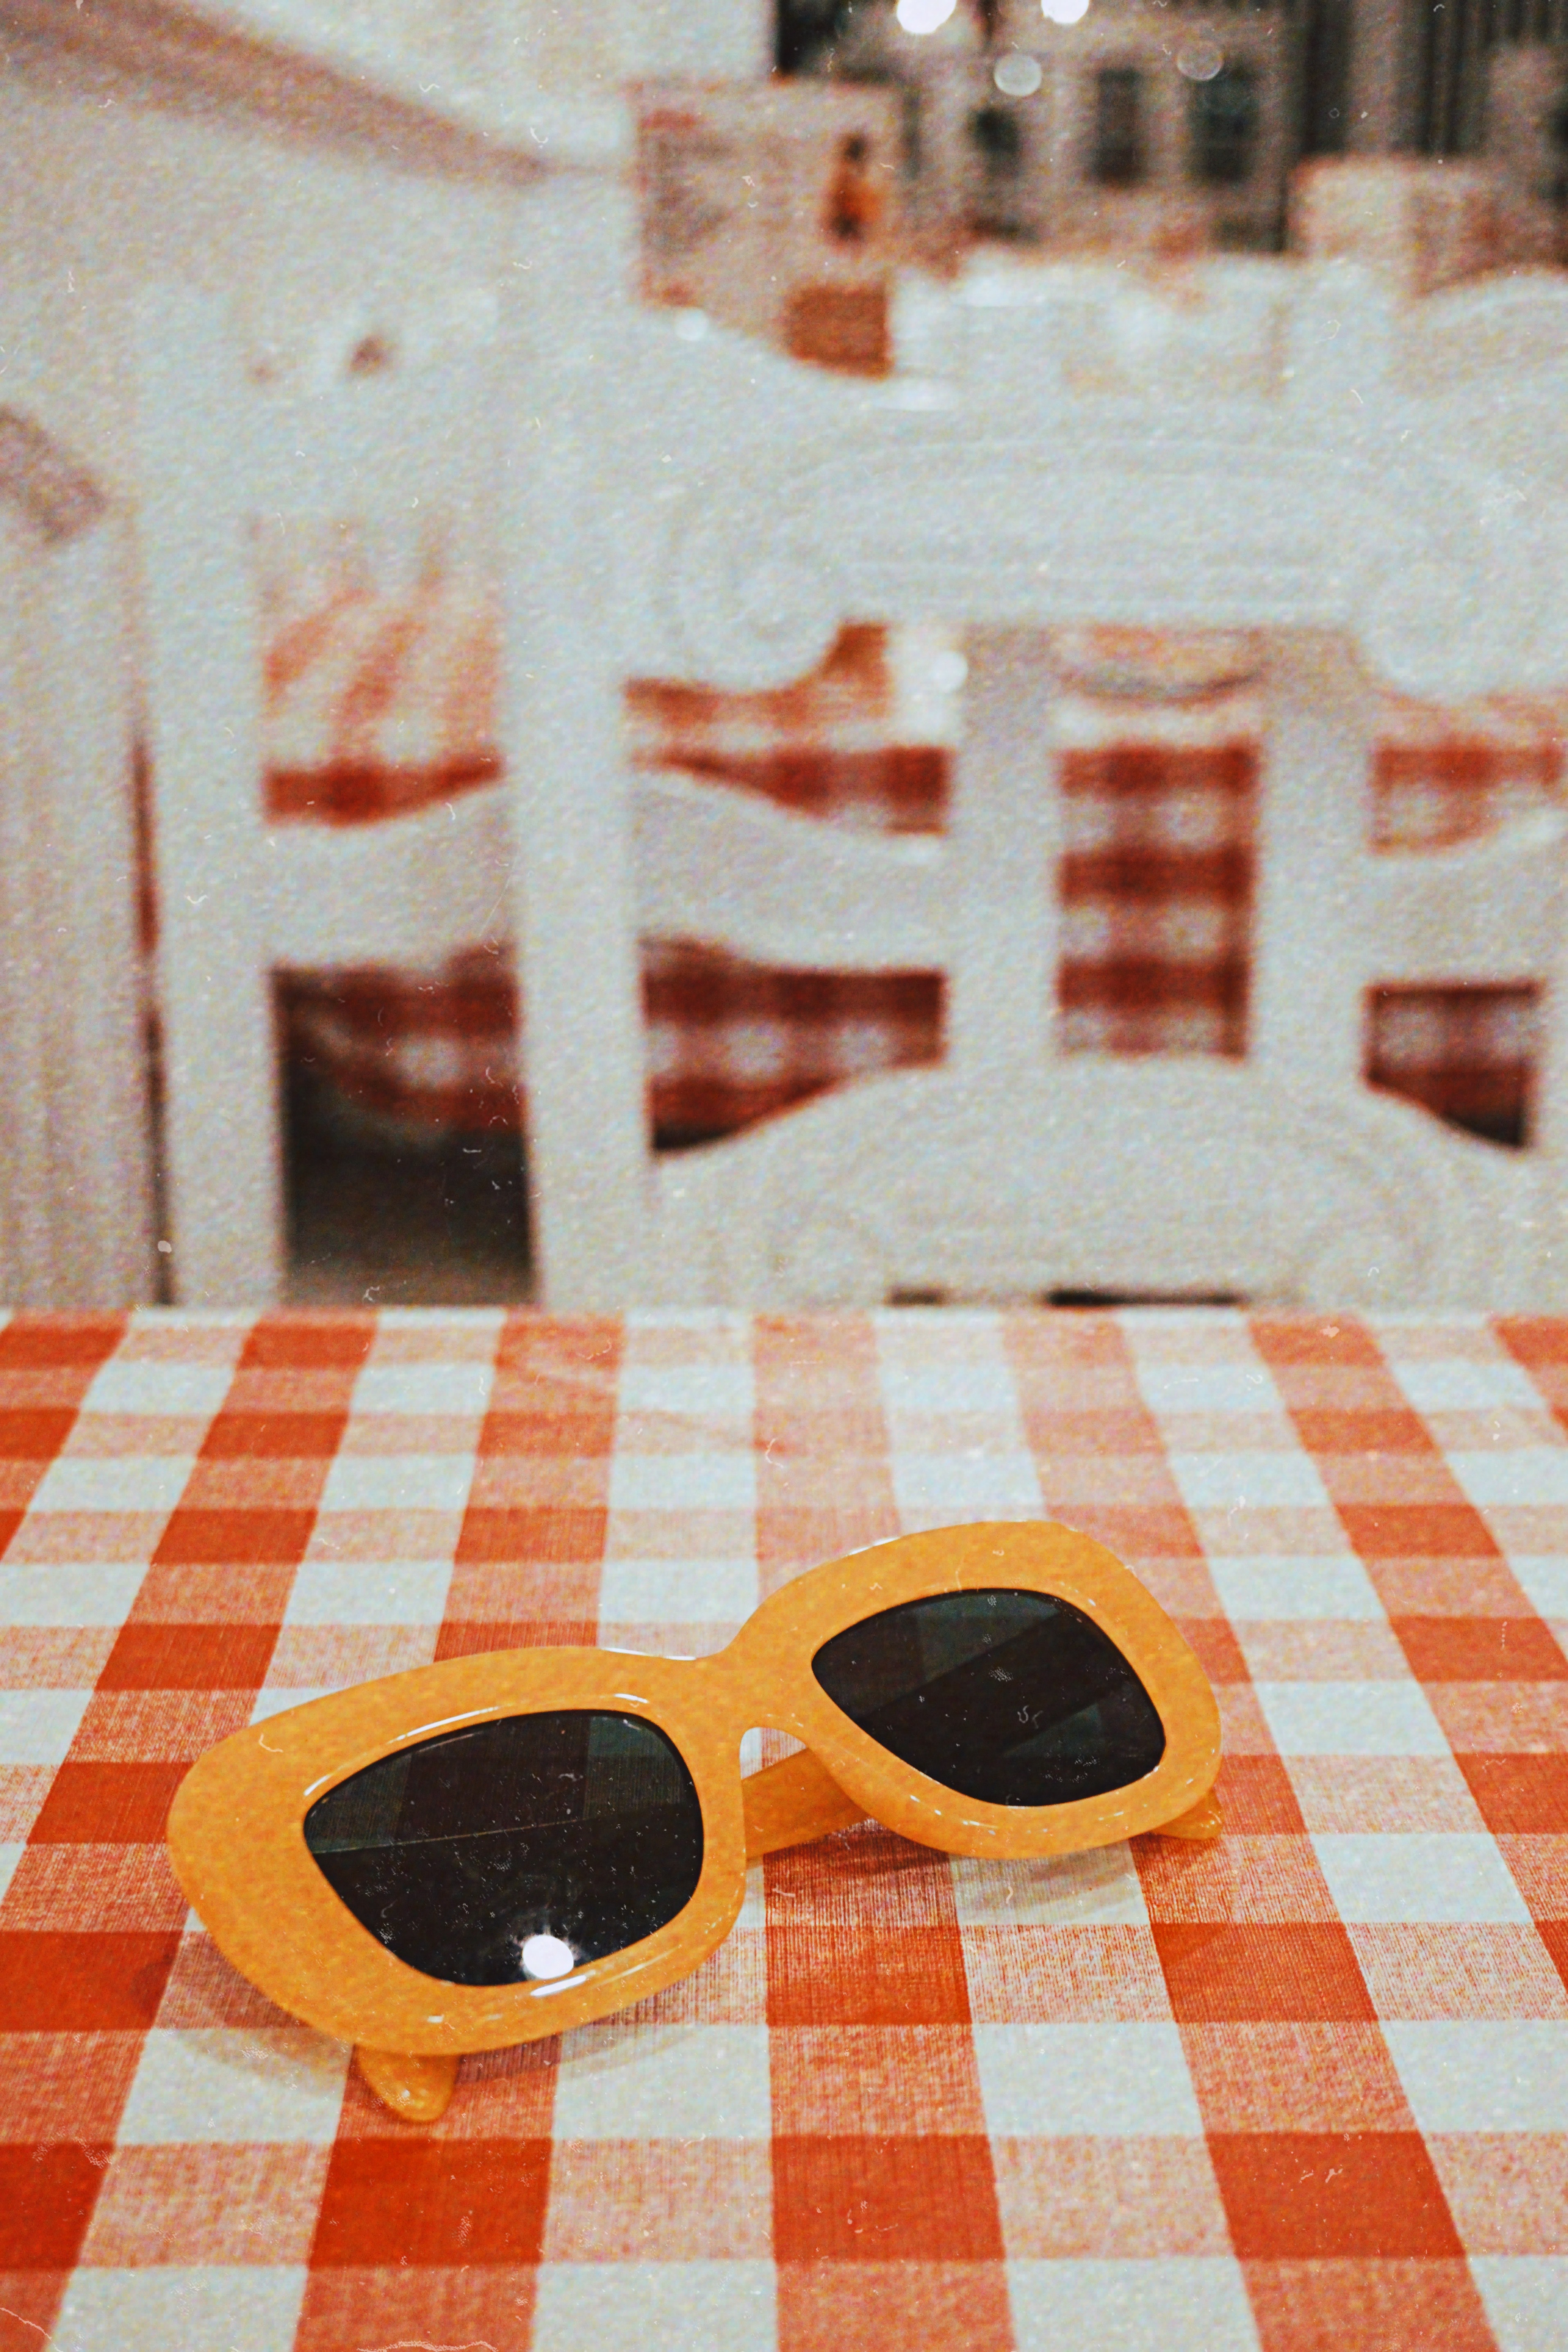
orange, pattern, design, eyewear, tile, room, textile, table, glasses, circle, tablecloth